Republic of China Army

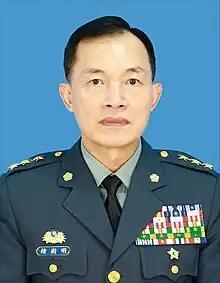
General , the incumbent commander of the ROC Army

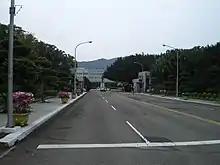
ROC Army Logistics Command

The ROC Army's current operational strength includes three armies, five corps. As of 2005, the Army's 35 brigades include 25 infantry brigades, five armoured brigades and three mechanized infantry brigades. All infantry brigades stood down and transferred to Reserve Command after 2005.